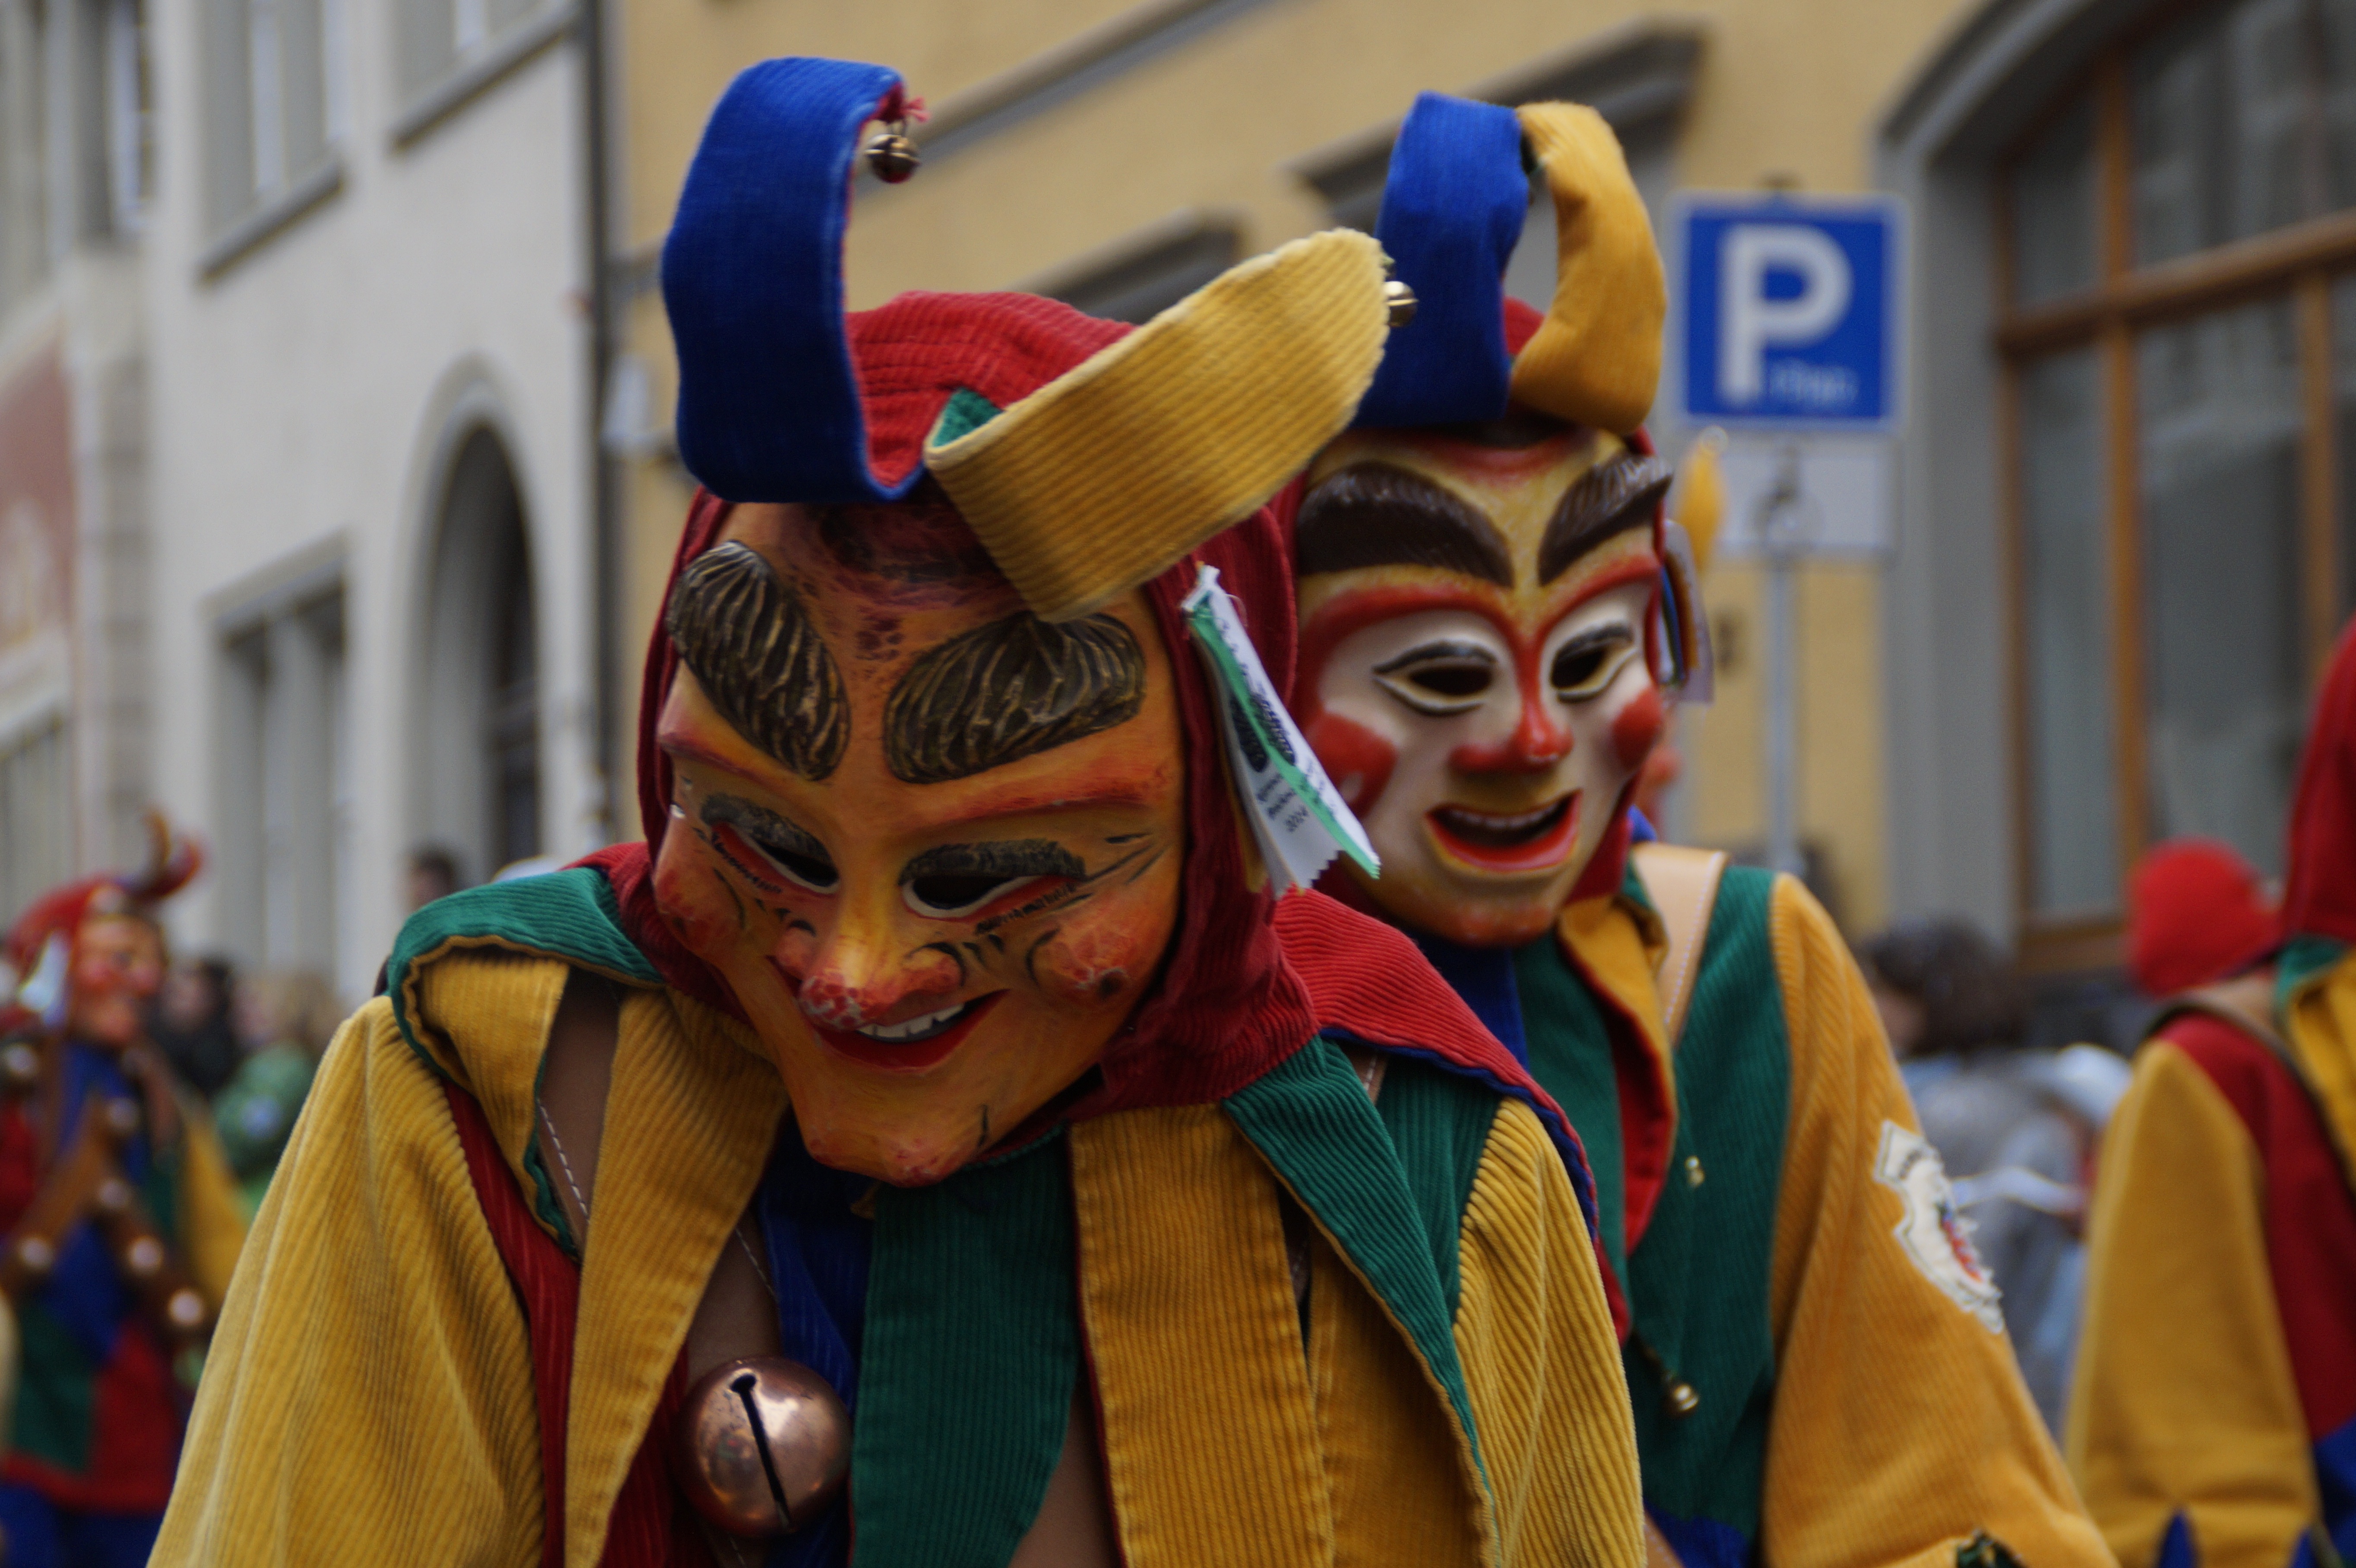
carnival, clothing, clown, festival, mask, figure, move, funny, carved, event, custom, joker, tradition, costume, masquerade, panel, harlequin, customs, fool, fasnet, fools jump, swabian alemannic, haes, haestraeger, strassenfasnet, wooden mask, court jester, fax maker